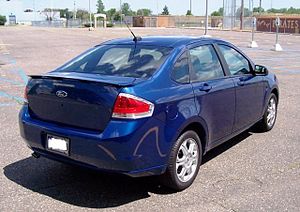
Ford Focus / Focus i USA
Ford Focus er en lille mellemklassebil bygget af Ford Motor Company. Den blev introduceret i Europa i efteråret 1998, i Nord- og Sydamerika i foråret 2000 og i Australien i september 2002. I de fleste lande efterfulgte den Ford Escort, i Asien og Australien Ford Laser. I 2000 og 2001 var Ford Focus verdens mest solgte bil.